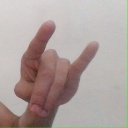
अक्षर: च